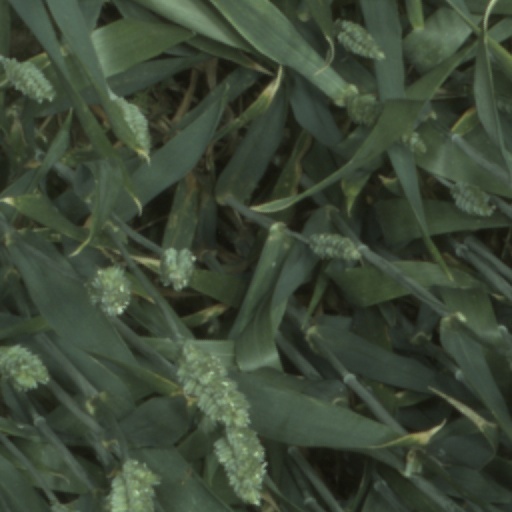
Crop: wheat